Polonophile

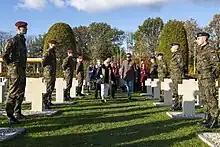
Celebration of the 75th anniversary of the liberation of Breda by the Polish 1st Armoured Division (2019)

In 1939, Germany's allies, traditionally Poland-friendly Italy, Japan and Hungary, did not approve of the German invasion of Poland, which started World War II. Despite declared neutrality and German and Soviet pressure, Hungary, Romania, Italy, Bulgaria, Greece and Yugoslavia sympathized with Poland and secretly allowed the escape of Poles through their territories to Polish-allied France, where the Polish Army was reconstituted to continue the fight against Germany. Eventually, Greece and Yugoslavia, fearing Germany, became reluctant to further allow Poles to escape through their territories, however Bulgaria and Turkey allowed the escape through their lands to continue. The Japanese helped secretly evacuate a portion of the Polish gold reserve from occupied Poland and closely co-operated with Polish intelligence. Mahatma Gandhi declared appreciation for the Polish resistance against the German invasion.